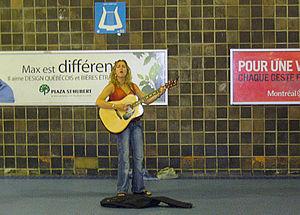
Musicienne du métro de Montréal.
Le métro de Montréal est un réseau de transport en commun qui dessert l'île de Montréal ainsi que les villes québécoises de Laval et de Longueuil, au Canada. Métro sur pneumatiques entièrement souterrain, il est géré par la Société de transport de Montréal, organe de l'agglomération de Montréal.